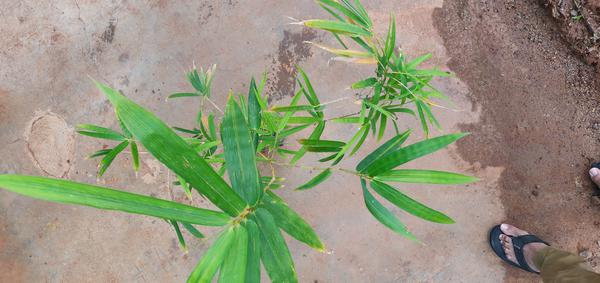
Plant: Bamboo